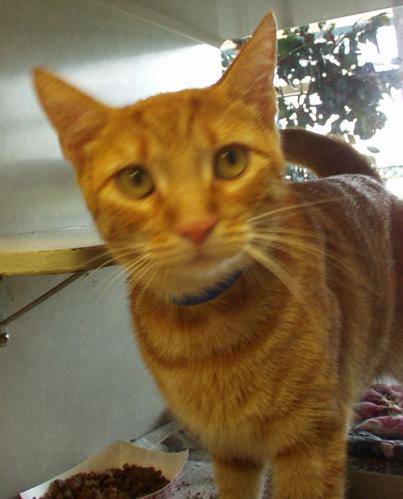
Label: cats